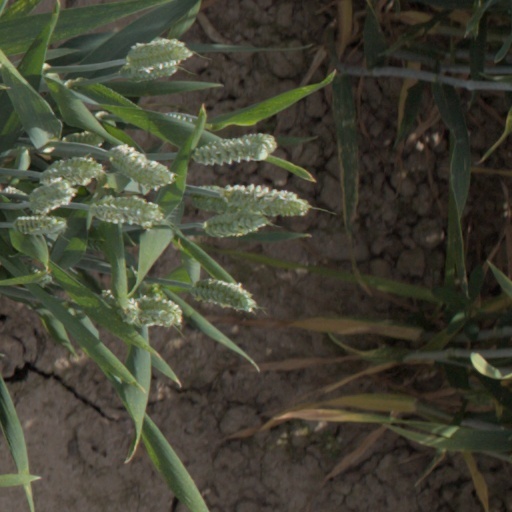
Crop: wheat